Ben Bradlee

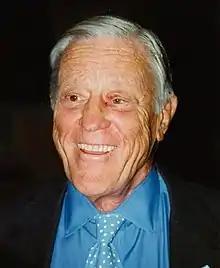
Bradlee in 1999

Benjamin Crowninshield Bradlee (1921 – , 2014) was an American journalist who served as managing editor and later as executive editor of "The Washington Post", from 1965 to 1991. He became a public figure when the "Post" joined "The New York Times" in publishing the Pentagon Papers and gave the go-ahead for the paper's extensive coverage of the Watergate scandal in the 1970s. He was also criticized for editorial lapses when the "Post" had to return a Pulitzer Prize in 1981 after it discovered that its award-winning story was false.